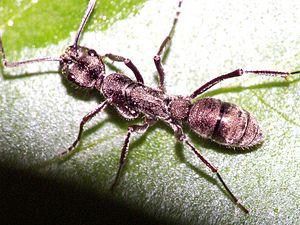
Diacamma est un genre de fourmi sans reine.